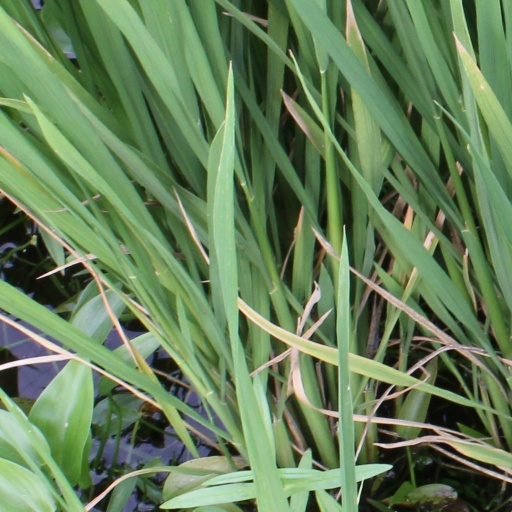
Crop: rice